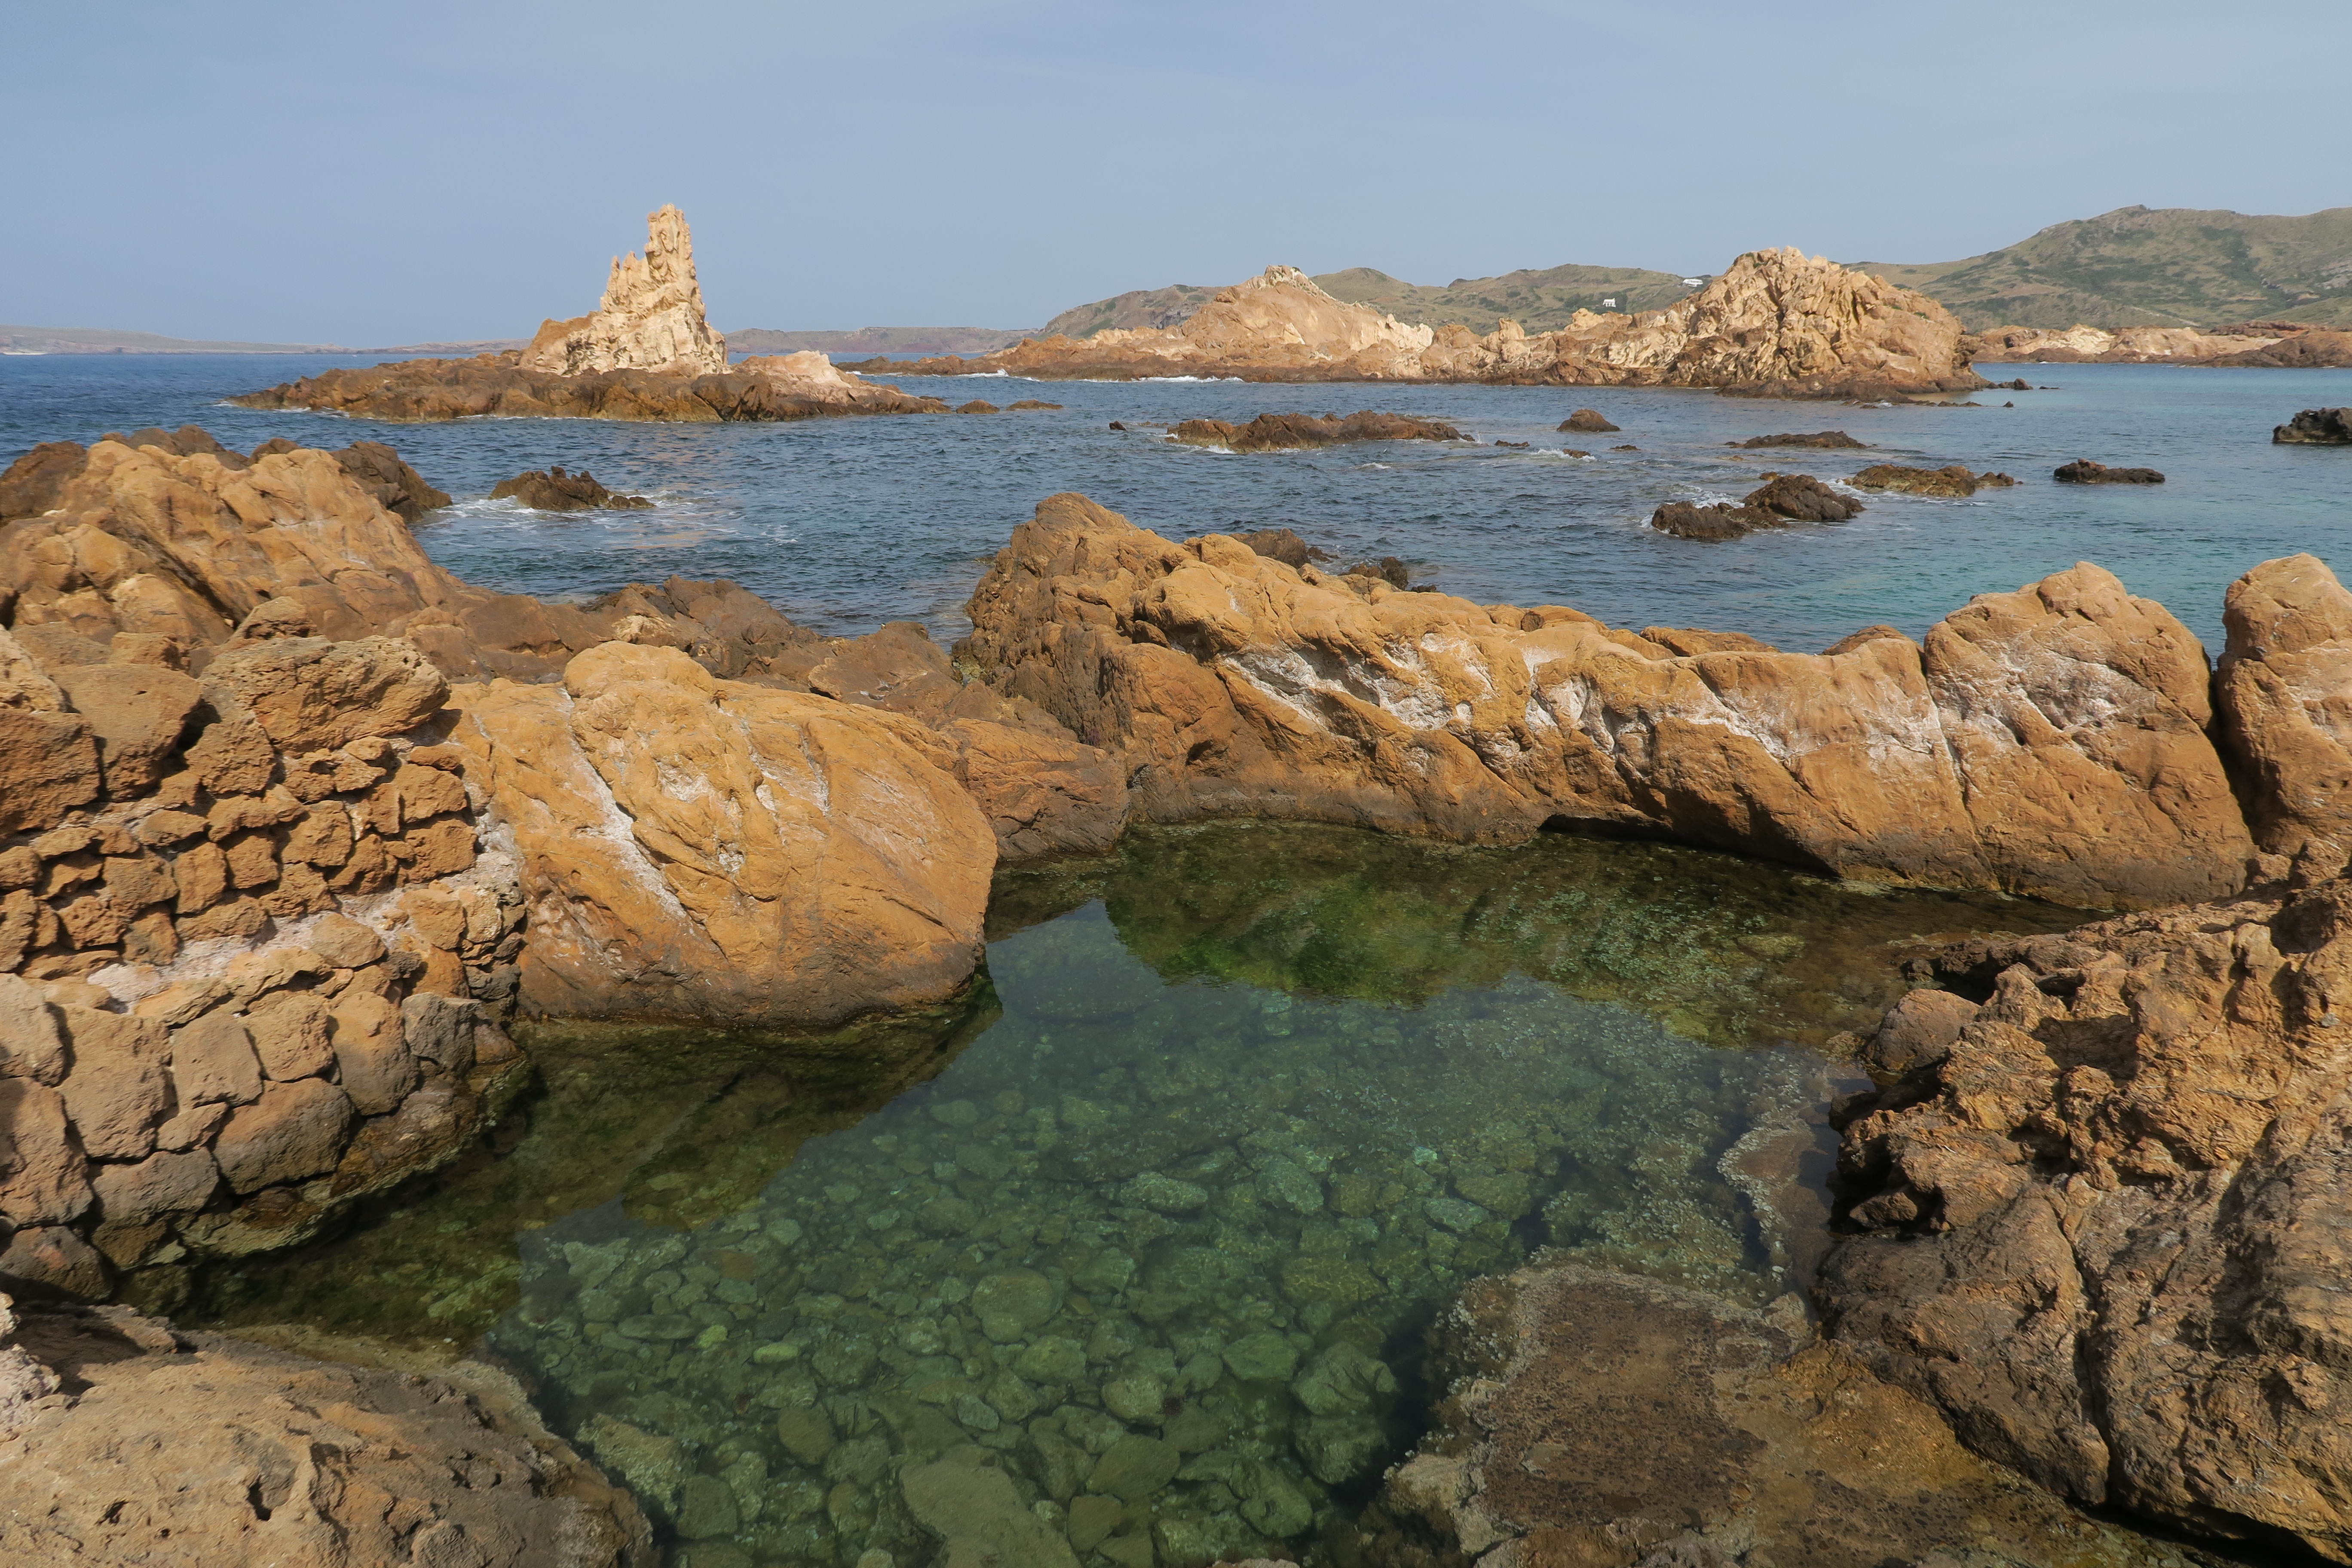
landscape, sea, coast, water, rock, shore, lake, formation, cliff, wild, cove, mediterranean, bay, island, terrain, material, body of water, geology, cape, wadi, mediterranean sea, balearic islands, minorca, cala pregonda